Monographic series

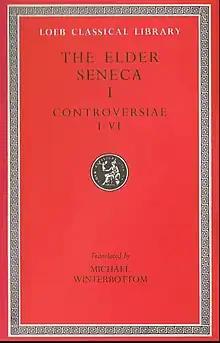
A volume in the Loeb Classical Library. Each installment in this monographic series is devoted to a Greek or Latin author, and is accompanied by extensive commentary and notes from the editors.

In general, books that are released serially (in successive parts) once a year, or less often, are called series. Publications that are released more often than once a year are known as periodicals. If the volumes can each stand on their own as a separate book, they are called monographs in series; if not, they are called "book sets".